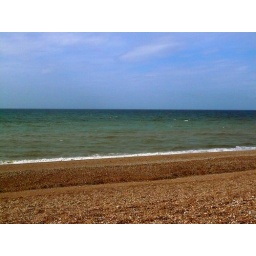
rock beach in brighton